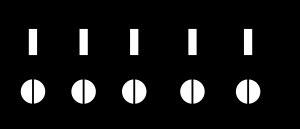
Le théorème de Millman est une forme particulière de la loi des nœuds exprimée en termes de potentiel. Il est ainsi nommé en l'honneur de l'électronicien américain Jacob Millman.